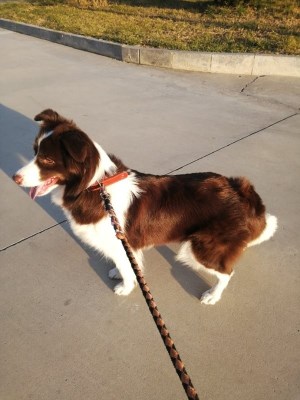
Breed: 2594-n000109-Border_collie